Lesser Antillean macaw

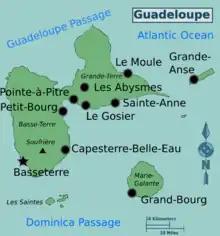
Map showing Marie-Galante (bottom right) within Guadeloupe, where subfossil bones perhaps belonging to this macaw have been found

A small parrot ulna found on the Folle Anse archaeological site on Marie-Galante, an island in the Guadeloupe region, was assigned to the Lesser Antillean macaw by the ornithologists Matthew Williams and David Steadman in 2001. In 2008, the ornithologists Storrs Olson and Edgar Maíz López cast doubt upon this identification, and proposed that the bone instead belonged to the extant imperial amazon ("Amazona imperialis"). The size and robustness of the bone was similar to ulnae of the imperial amazon, and though it was worn, the authors identified what appeared to be a notch, which is also present on ulnae of the genus "Amazona", but not in the genus "Ara". Subfossil remains from the island of Montserrat have also been suggested to belong to the Lesser Antillean macaw. The species was recognized by Birdlife International and the IUCN Red List until 2013, but was not considered valid thereafter.